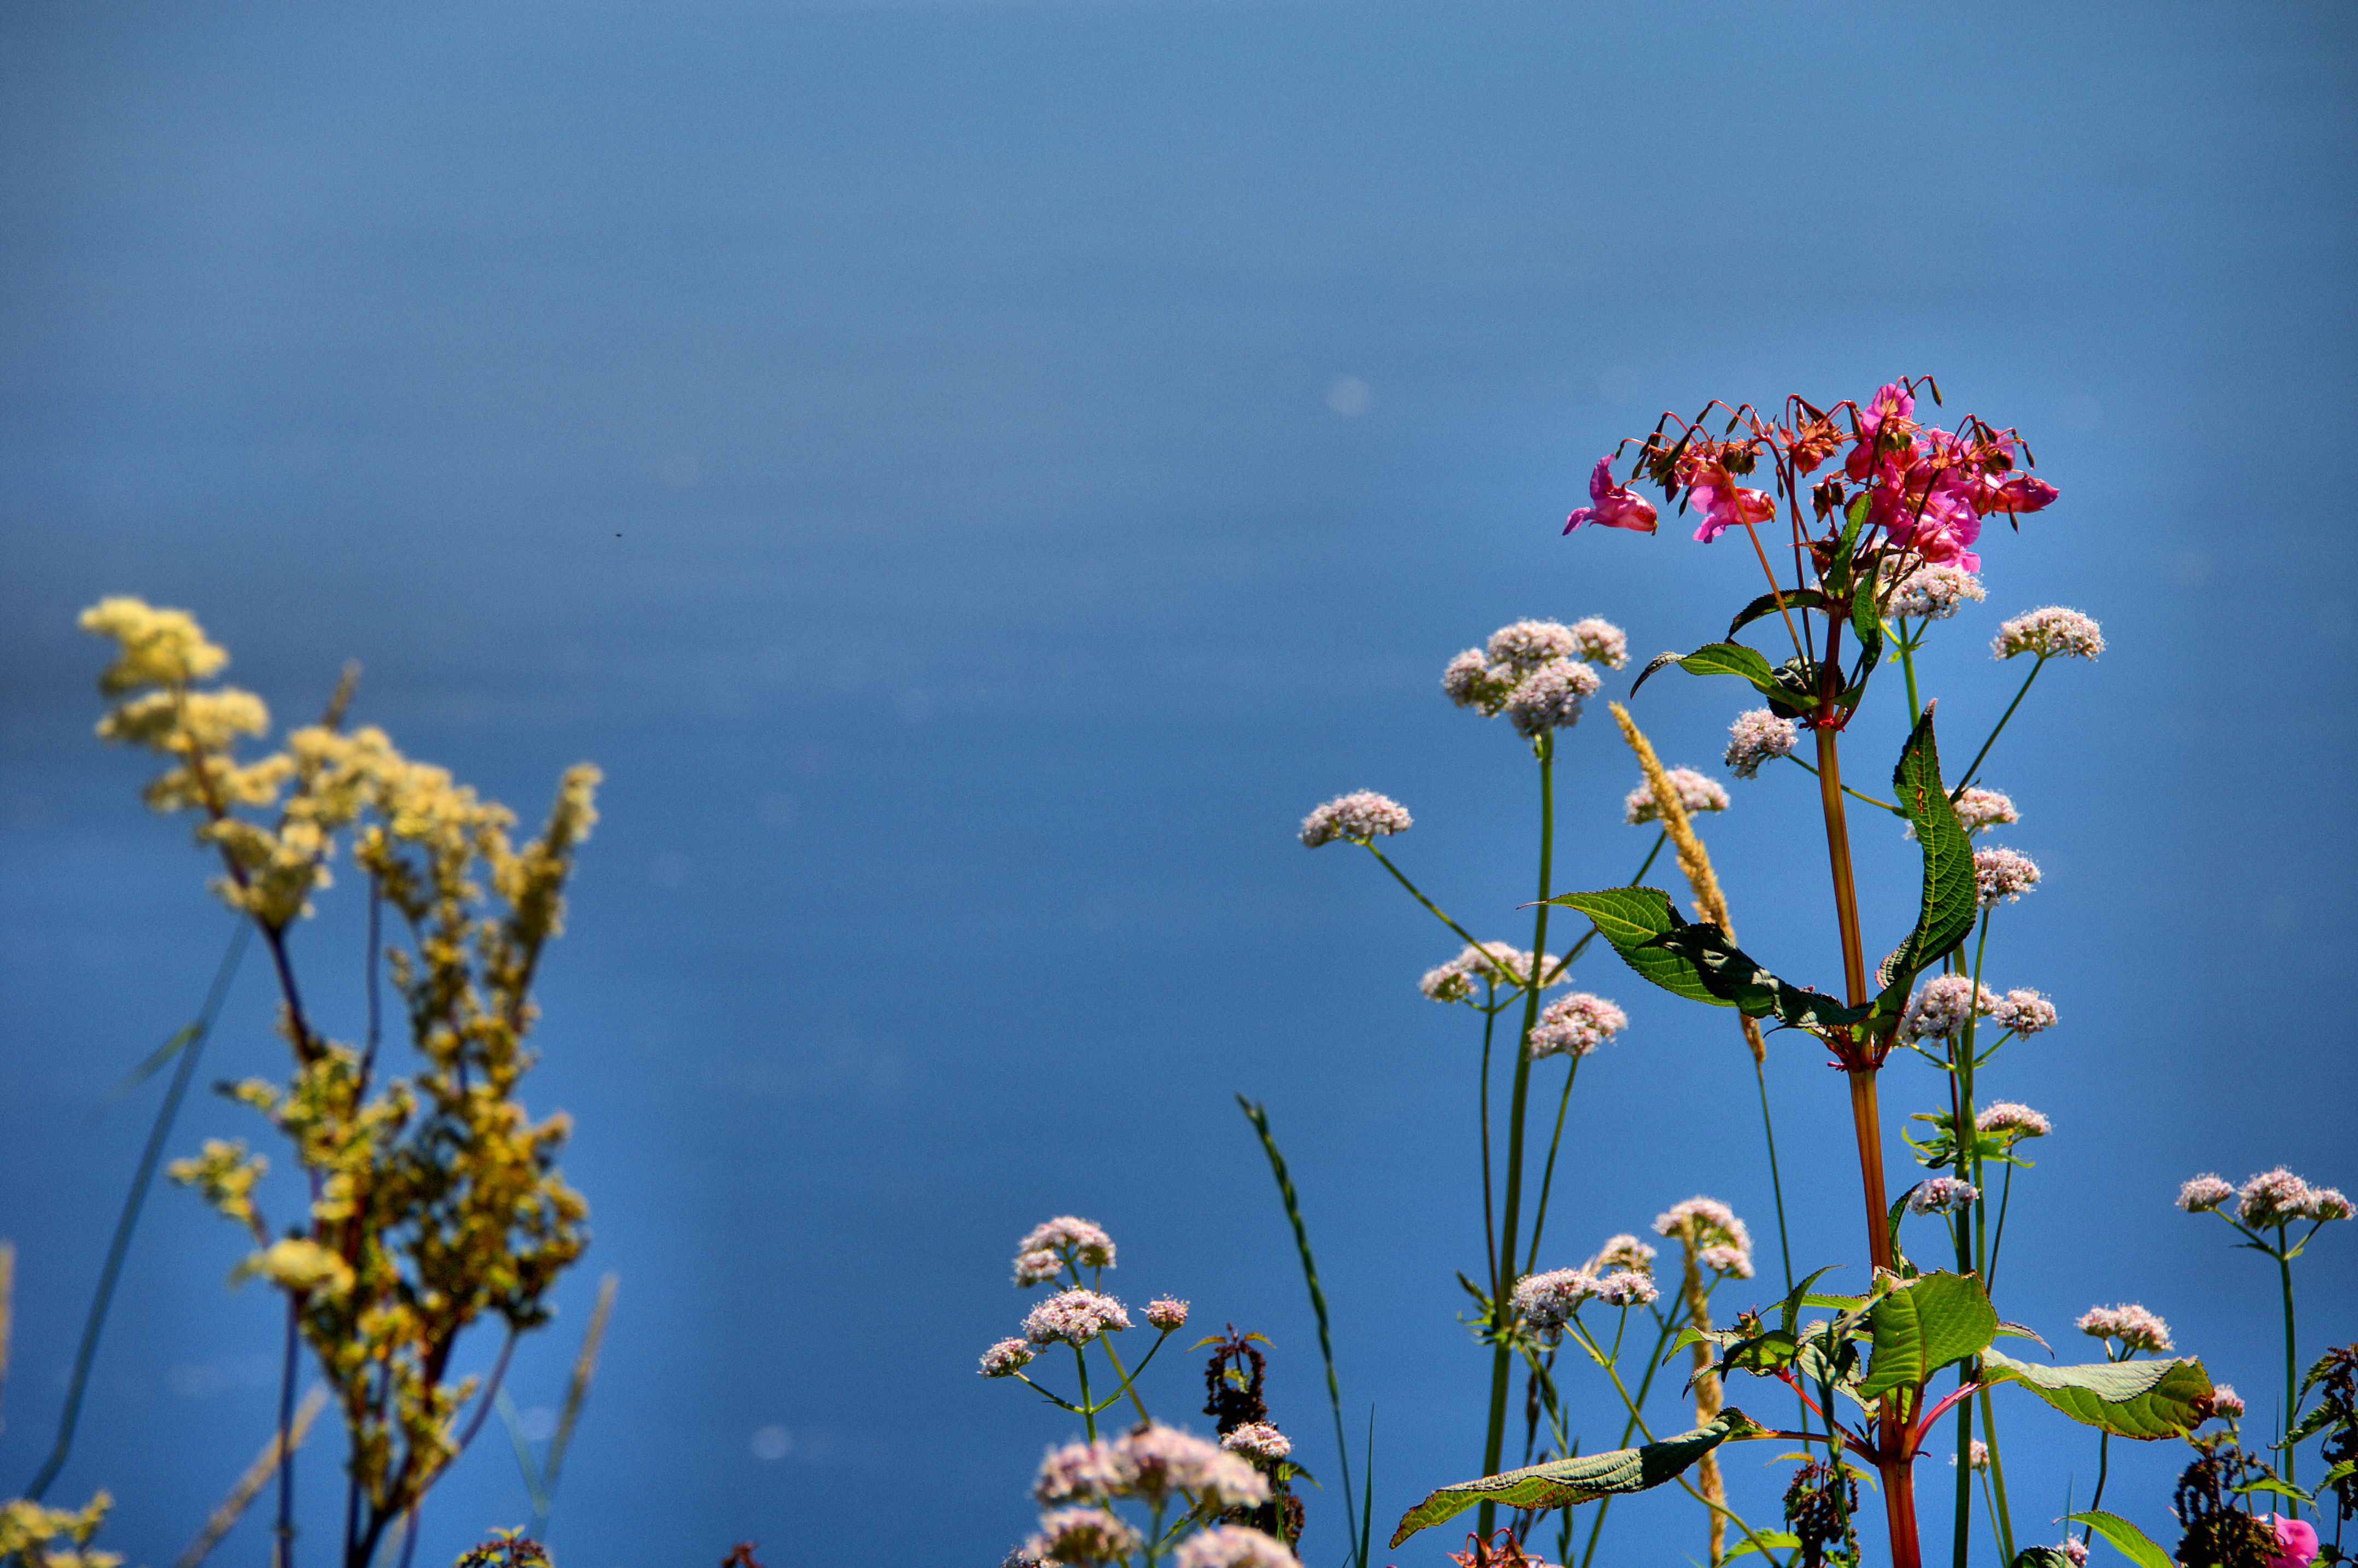
tree, nature, grass, branch, blossom, plant, sky, meadow, sunlight, leaf, flower, spring, autumn, botany, flora, wildflower, ayrshire, kilmarnock, laighmiltonviaduct, macro photography, flowering plant, atmosphere of earth, computer wallpaper